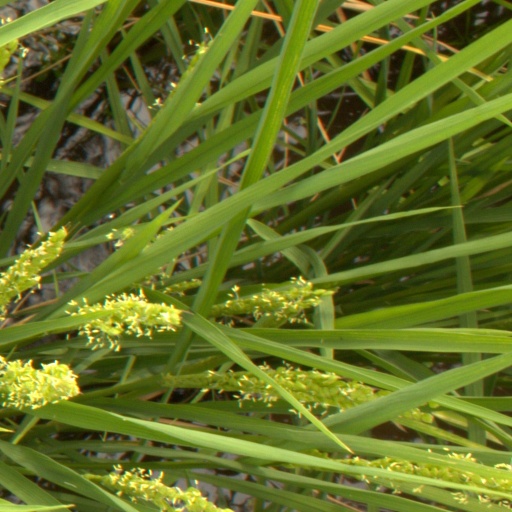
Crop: rice